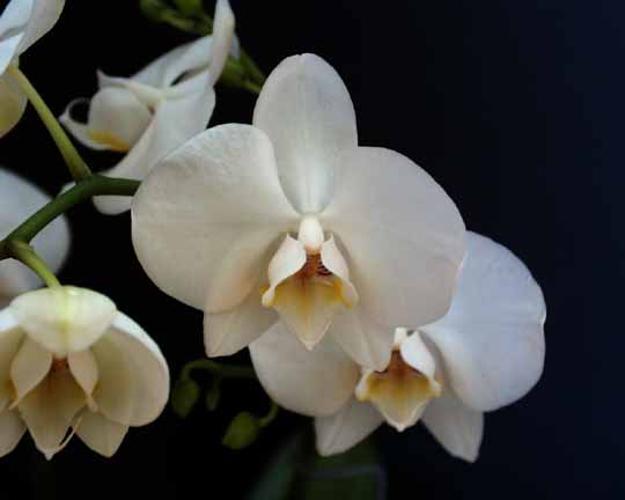
Label: moon orchid